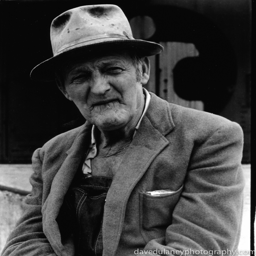
old man at the train station .